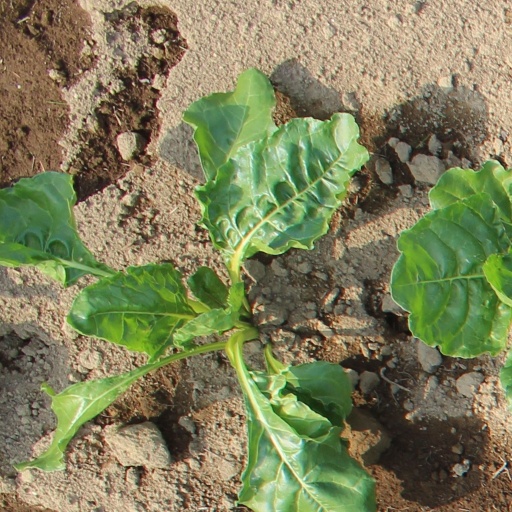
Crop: sugar beet